Thomas Wilson (philanthropist)

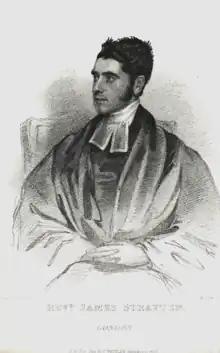
Rev. James Stratten, 1824 engraving

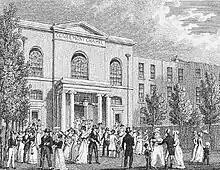
Claremont Chapel, around 1828

Wilson married in 1791 Elizabeth Clegg, daughter of the Manchester timber merchant Arthur Clegg. Their children included the barrister Joshua Wilson (1795–1874). Joshua was his father's biographer, and was involved in forming the Congregational Union of England and Wales. Dr Williams's Library in London houses the Thomas and Joshua Wilson collection of papers.